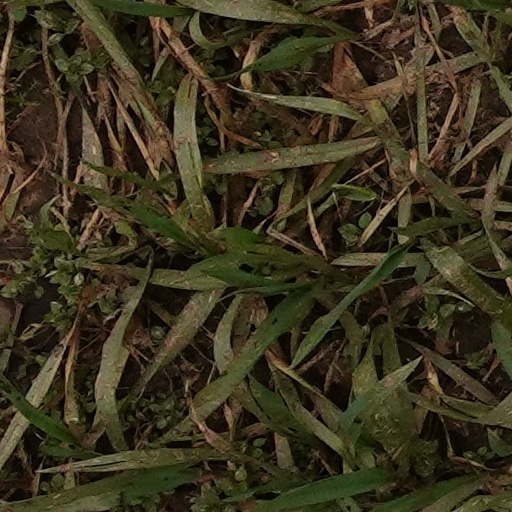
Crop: wheat